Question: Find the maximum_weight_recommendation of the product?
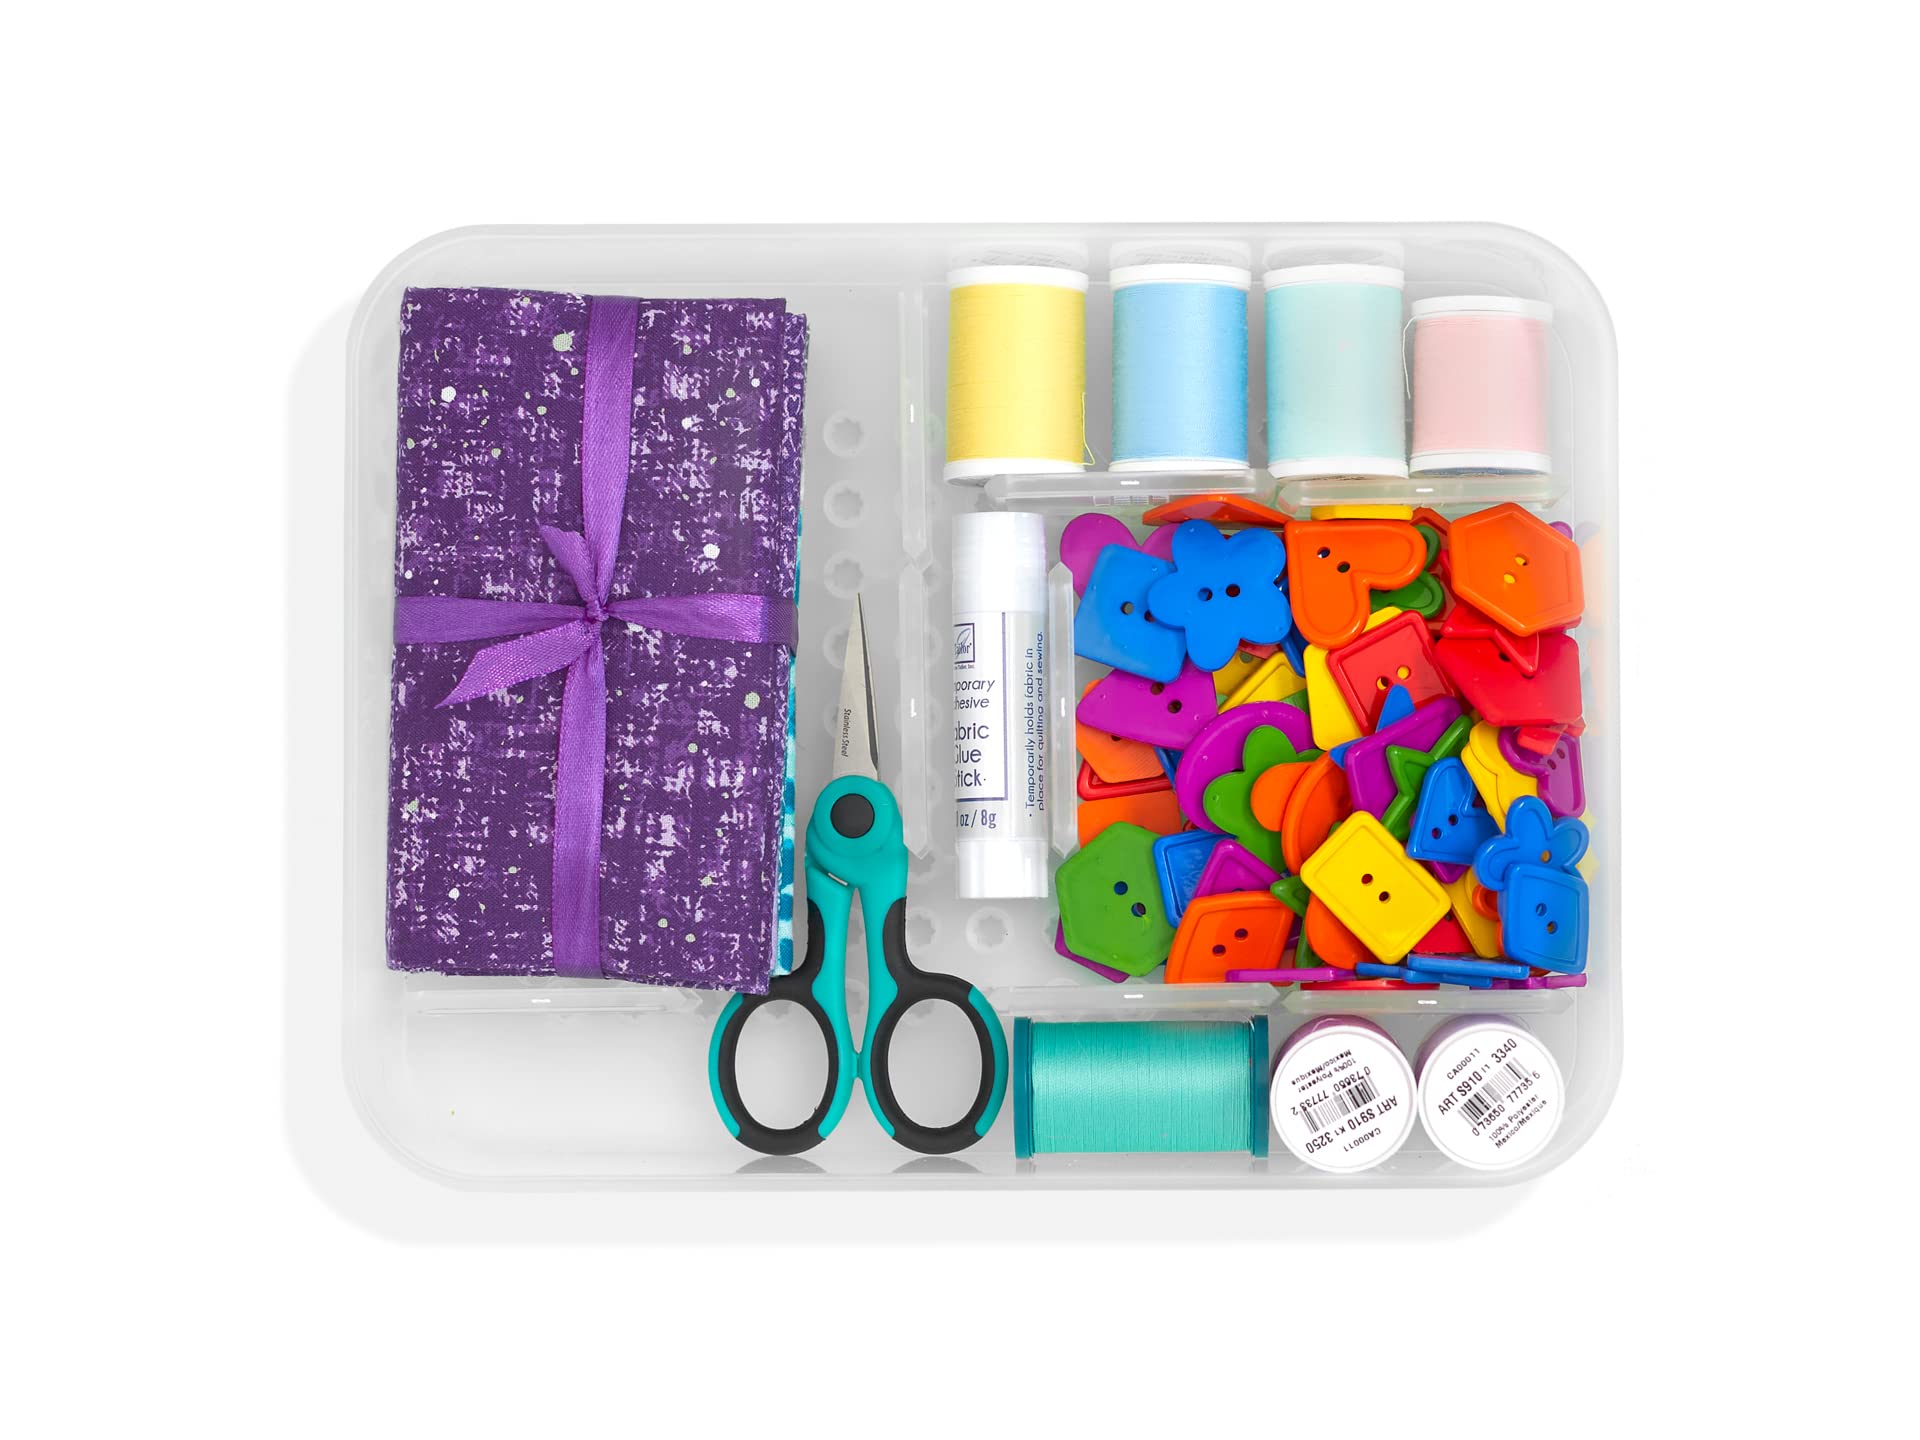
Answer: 8.0 gram